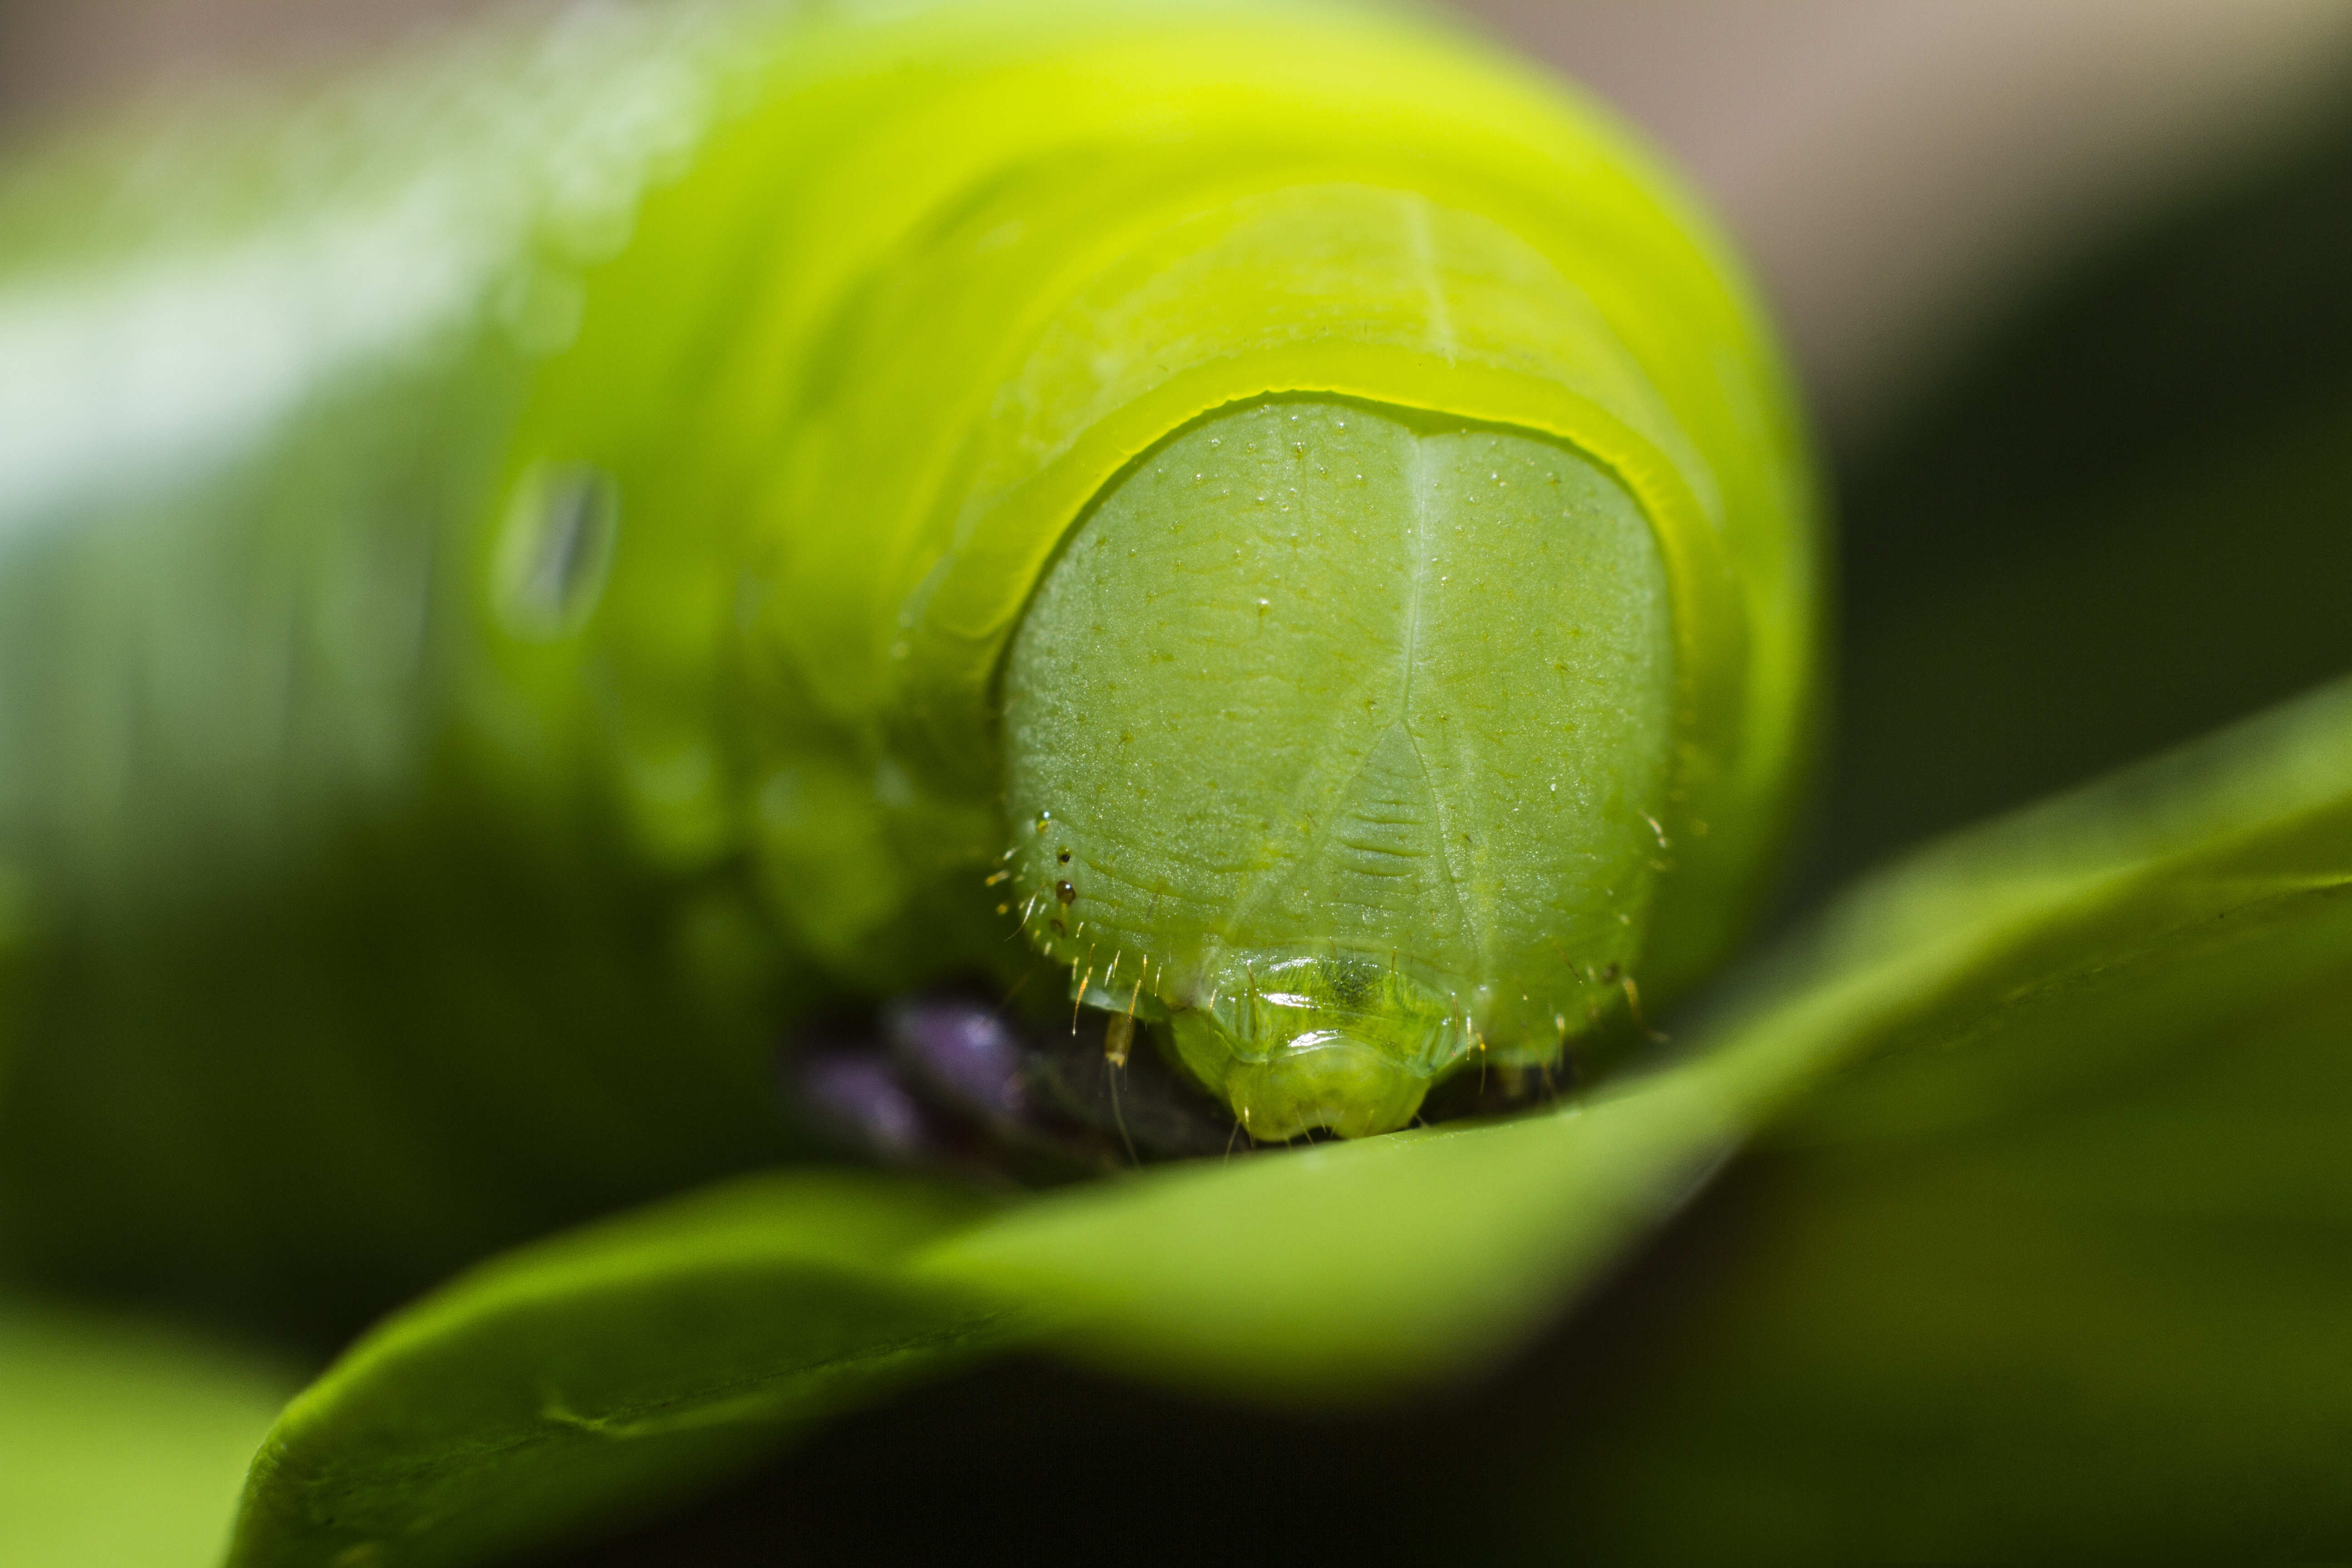
nature, grass, photography, leaf, flower, green, insect, macro, canon, bug, moth, yellow, fauna, invertebrate, caterpillar, close up, worm, sri lanka, larva, macro photography, leaf beetle, macro photo, plant stem